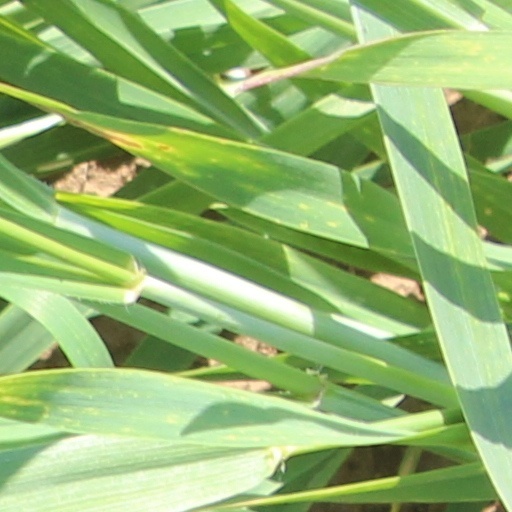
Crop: wheat